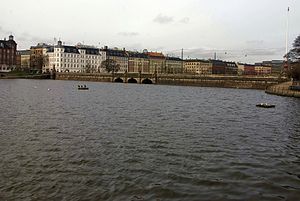
Vilhelm Dahlerup / Værker
Dronning Louises Bro
Jens Vilhelm Dahlerup var én af 1800-tallets mest anvendte danske arkitekter. Han har tegnet et stort antal bygninger i København og har om nogen præget byen. Stilmæssigt var han ikke en banebrydende arkitekt, idet han arbejdede inden for den europæisk orienterede historicisme. I en periode arbejdede han sammen med andre kunstnere om udformningen af orlogsskibenes udsmykning. Dahlerup væsentligste elev var Anton Rosen, der havde samme dekorative talent som sin læremester, men til forskel fra ham arbejdede i en mere frigjort periode.